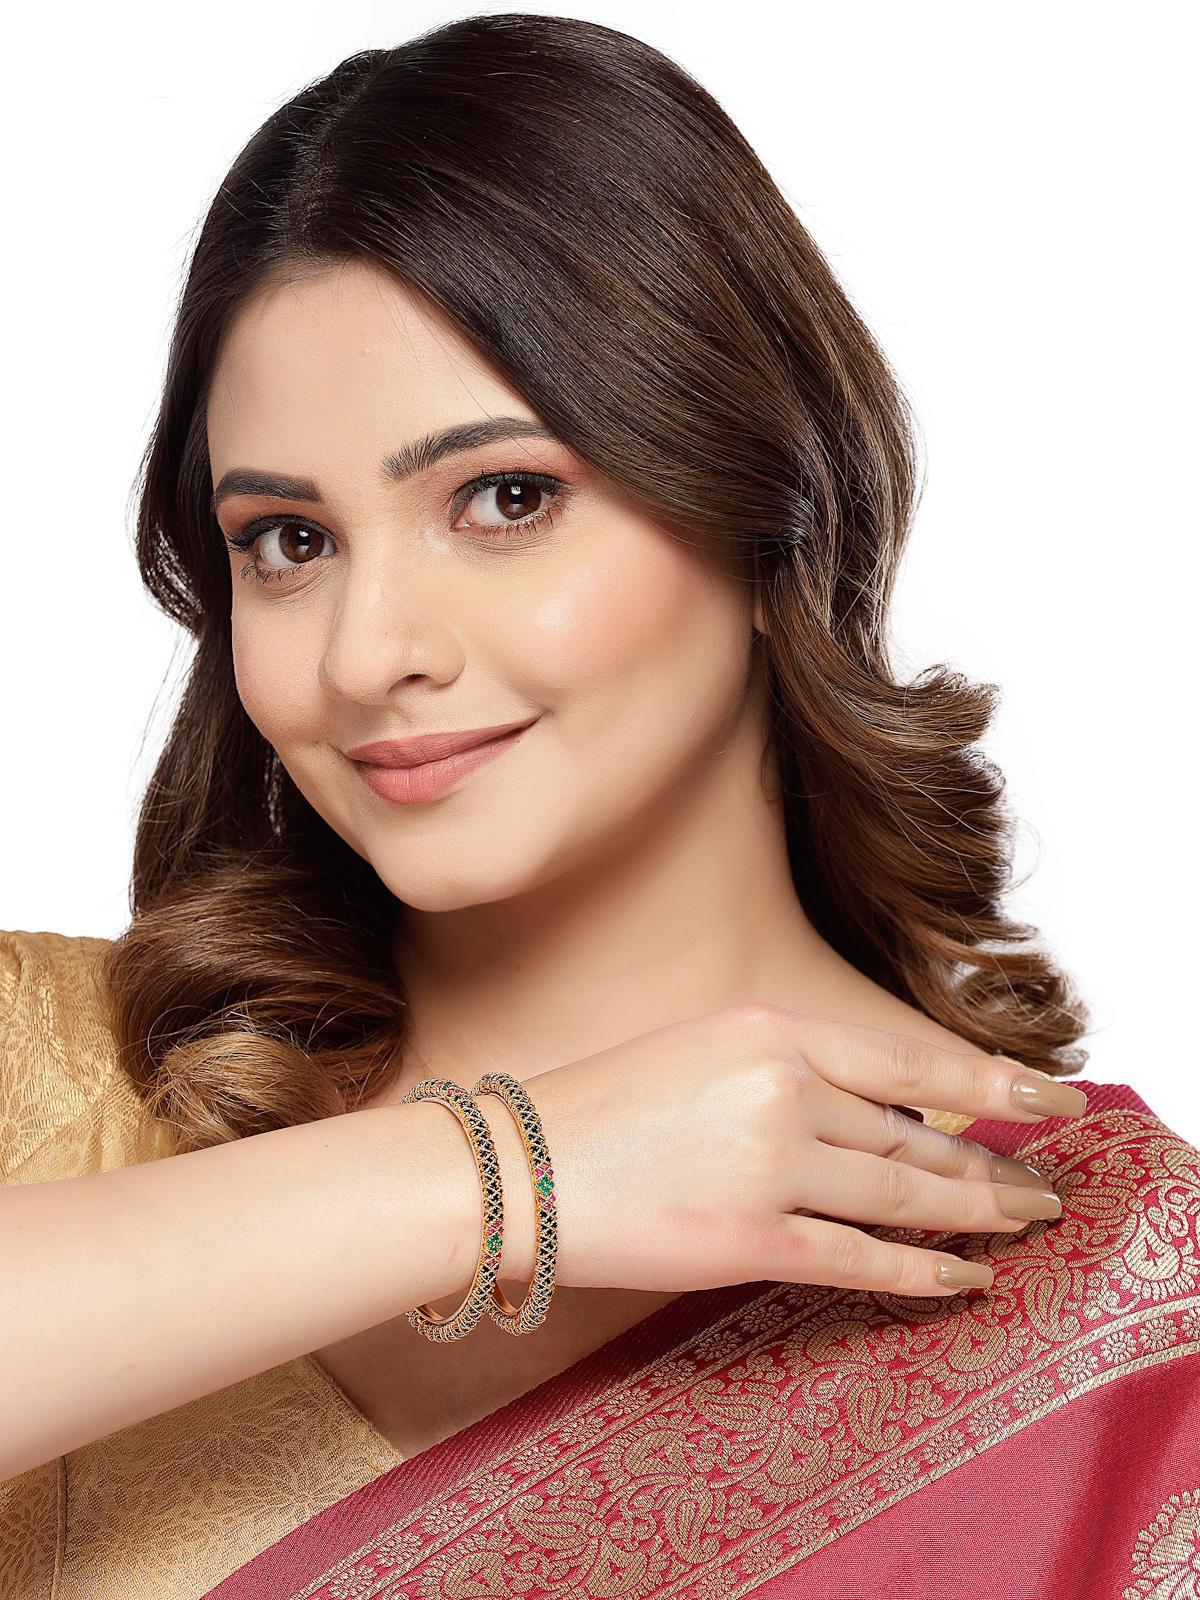
Sukkhi Classic Gold Plated Red And Green Kada Bracelet Bangle Jewellery Set for Women & Girls | Set of 2 Latest Design| Birthday Anniversary Gift for Women|B105859_2.6
Type: Bracelets & Bangles
Brand: Sukkhi
Price: Rs. 499
 Adorn yourself with the timeless elegance of the Sukkhi Classic Gold Plated Kada Bracelet Bangle Set for Women & Girls. This set of two features a classic design with a vibrant combination of red and green. The gold-plated finish adds a touch of sophistication, making it an ideal accessory for any occasion. Sized at 2.4, 2.6 and 2.8, these bracelets make for a perfect birthday or anniversary gift, celebrating the latest design trends and encapsulating the enduring charm of traditional jewelry for the special women in your life.Disclaimer:There may be slight variation in shade and colour due to photographic effects and monitor settings
Included: 2 Bangles